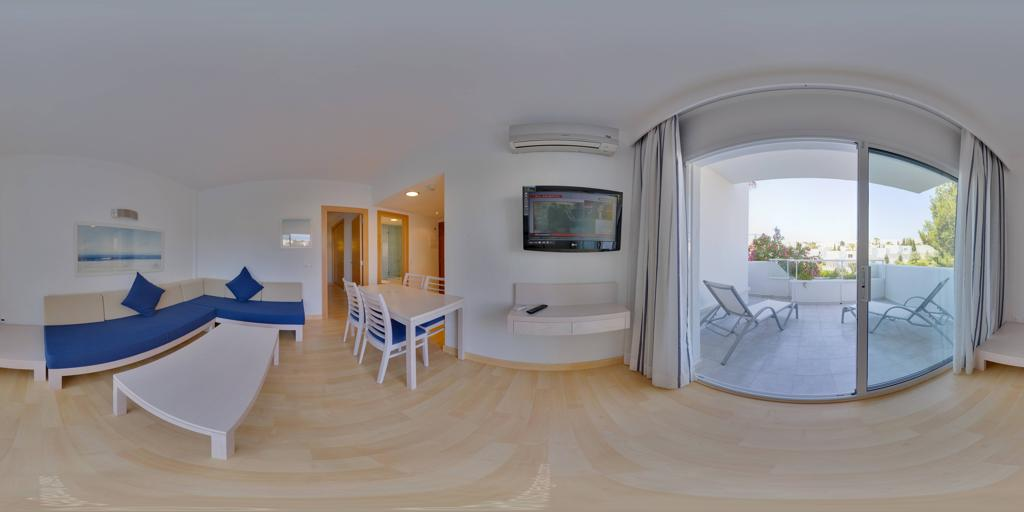
Referred object: the wall-mounted flat-screen TV

Referred object: the wall-mounted flat-screen TV